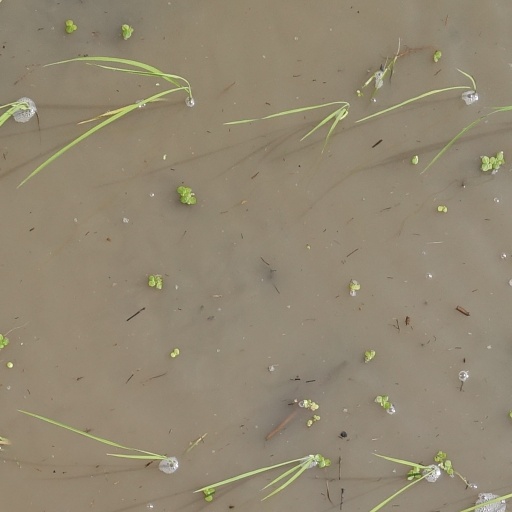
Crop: rice